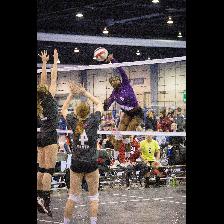
Label: Human